Penberthy Croft Mine

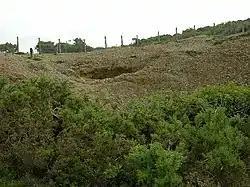
Penberthy Croft Mine shaft

Penberthy Croft Mine, is a disused mine and Site of Special Scientific Interest (SSSI) in Cornwall, England, UK. It is located to the north of the civil parish of St Hilary, east of the town of Penzance.